Museum of Typography

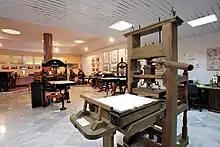
Cast-iron printing presses from the 19th century behind a replica of a wooden press from the days of Gutenberg in the Museum of Typography

The Museum of Typography is a Greek museum of typography and printing located near Chania, Crete, at the Park of Small Industries in Souda. It was founded by Yannis Garedakis, owner and founder of the local newspaper "Haniotika Nea", with the support of his wife Eleni. The museum started as a small private collection next to the newspaper's printing facilities and first opened its doors to the public in 2005.